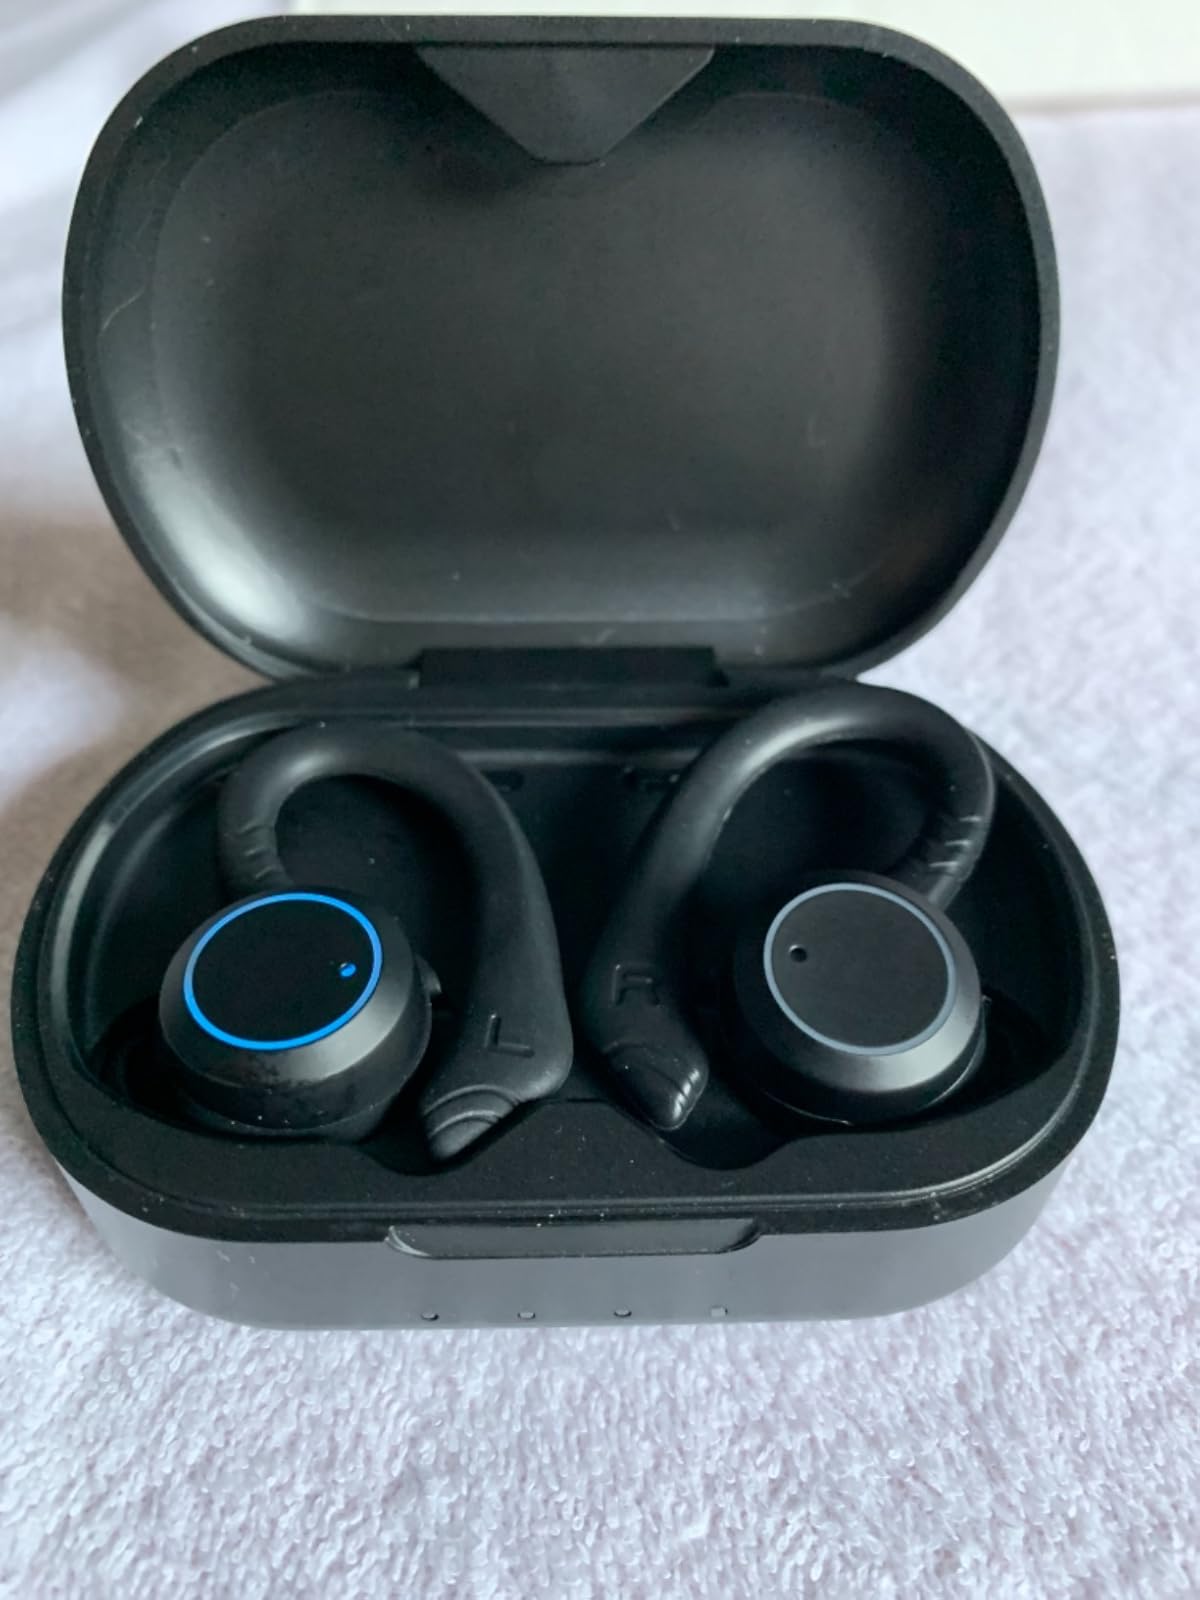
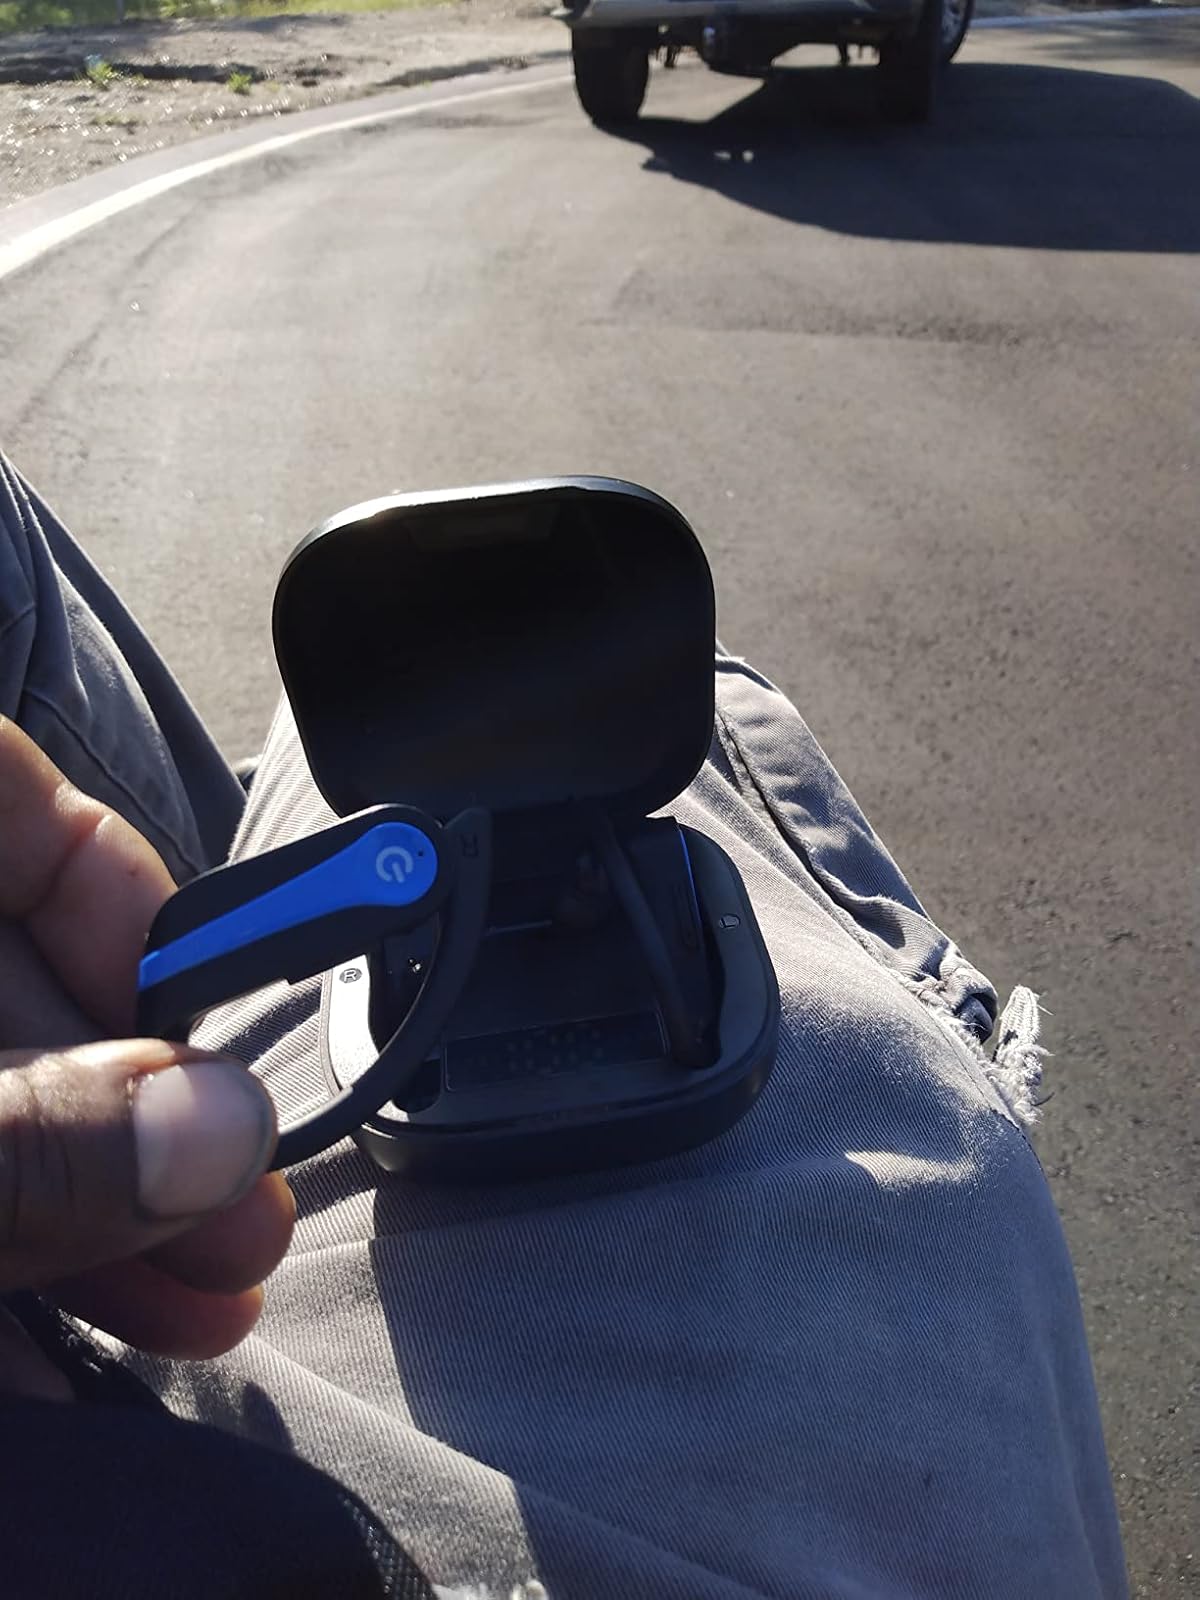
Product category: earbuds
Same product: no